Visual Collaborative

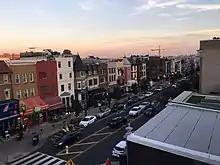
A month-long pop-up exhibition featuring emerging artists and creatives took place in Adams Morgan, Northwest of Washington, D.C., 2011

In April 2019, Visual Collaborative launched an open access online collective called Polaris. The project commenced in the winter of 2019 for a period of three months. The interdisciplinary collective featured 26 practitioners from various disciplines. The Polaris catalogue explores creative disciplines, perspectives and intrinsic value of the featured practitioners and how they interact with society.